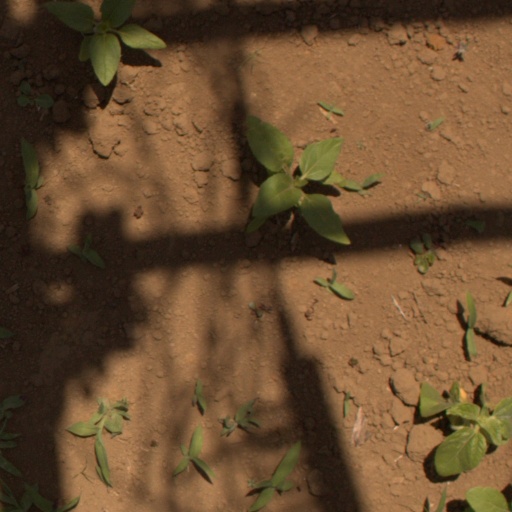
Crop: Jerusalem artichoke